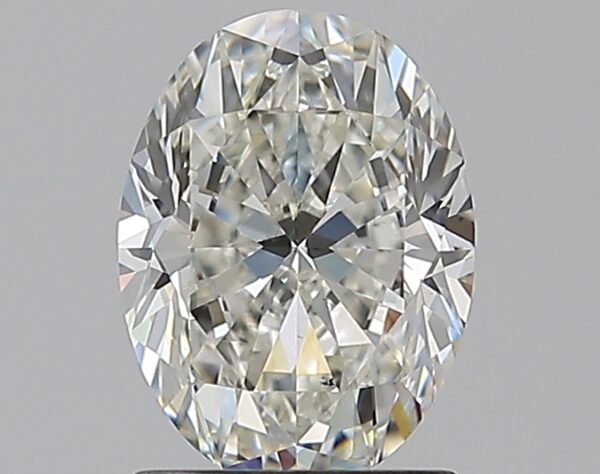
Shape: oval
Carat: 1.3
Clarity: VS2
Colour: H
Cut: EX
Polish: EX
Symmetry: EX
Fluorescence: N
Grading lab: GIA
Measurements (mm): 8.12 x 6.06 x 3.87